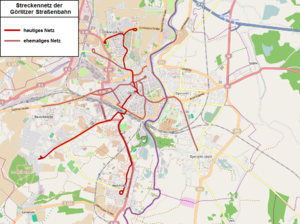
Cette carte a été créée à partir des données du projet OpenStreetMap. Cette carte est peut-être incomplète et peut contenir des erreurs. Ne vous fiez pas uniquement à elle pour vos déplacements. Italiano: Questa mappa è stata creata con dati raccolti dal progetto OpenStreetMap. La mappa potrebbe essere incompleta e contenere errori. Non affidarsi esclusivamente ad essa per la navigazione.
Le tramway de Görlitz est le réseau de tramways de la ville de Görlitz, en Allemagne. Il comporte deux lignes, et totalise 10,3 km de voiries.